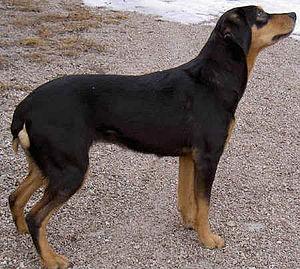
Le chien courant du Småland ou Smålandsstövare est une race de chiens originaire de Suède. C'est un chien courant de taille moyenne, d'aspect robuste, à la robe noire et feu. Il s'agit d'un chien de chasse employé comme chien courant pour la chasse au renard et la chasse au lièvre.